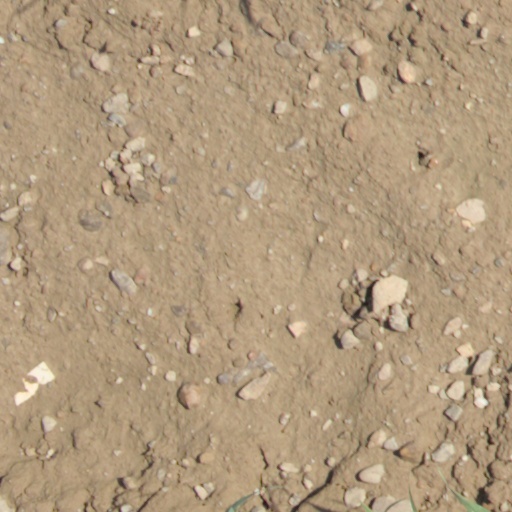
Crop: wheat